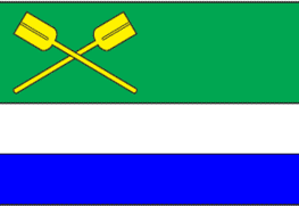
Bystřička est une commune du district de Vsetín, dans la région de Zlín, en Tchéquie. Sa population s'élevait à 1 008 habitants en 2018.